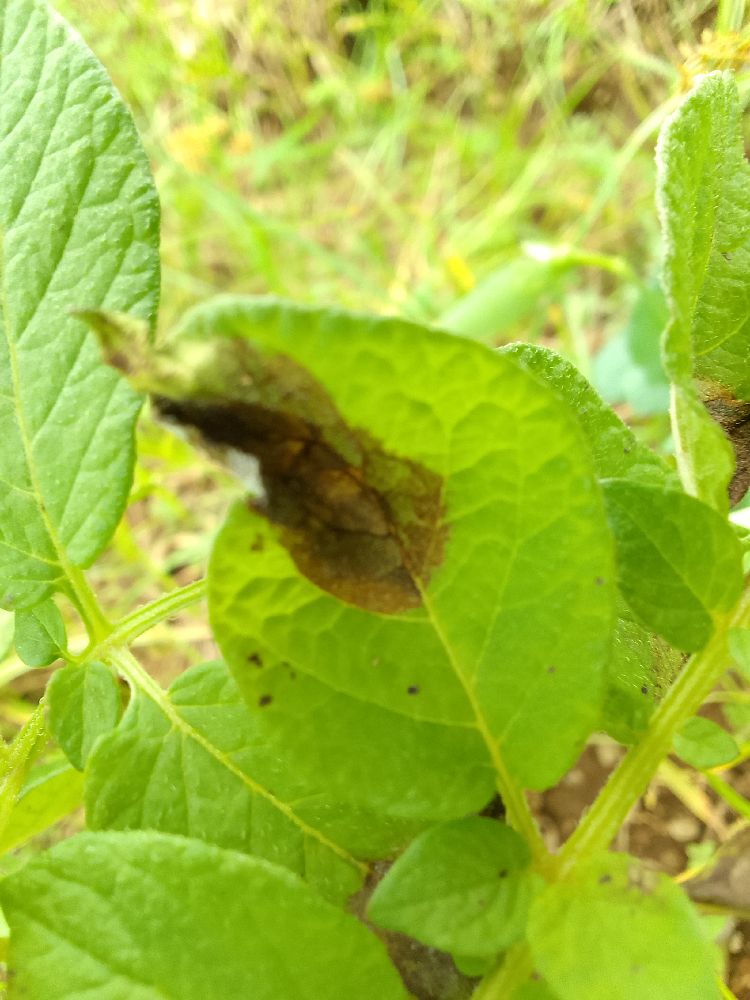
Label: Late blight